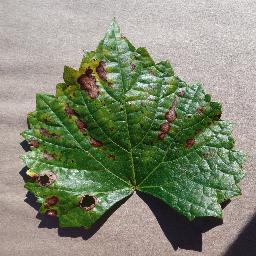
Label: Grape___Esca_(Black_Measles)